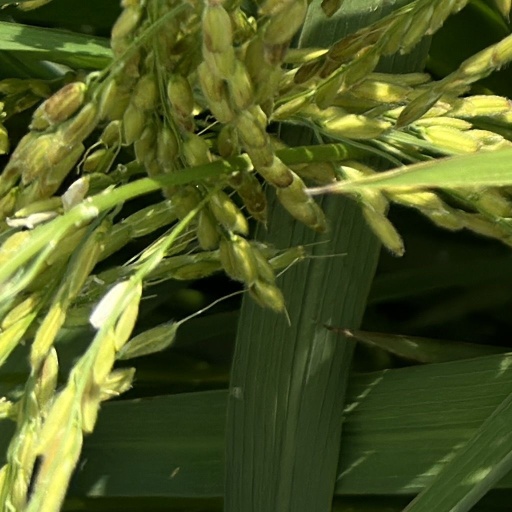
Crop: rice